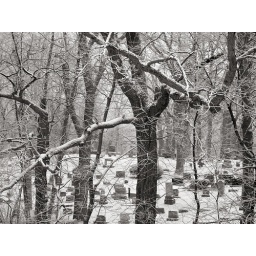
another view closer of the tree in front of a forest and a bunch of tombstones